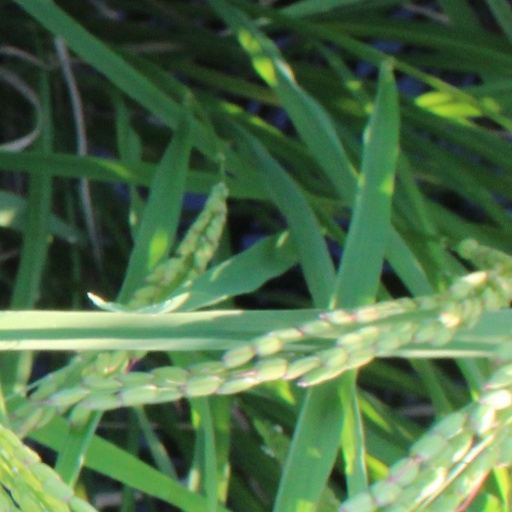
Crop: rice